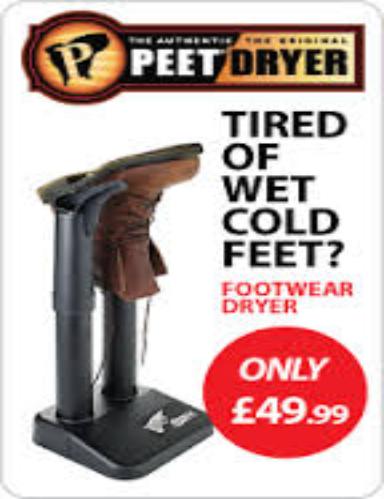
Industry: Necessities